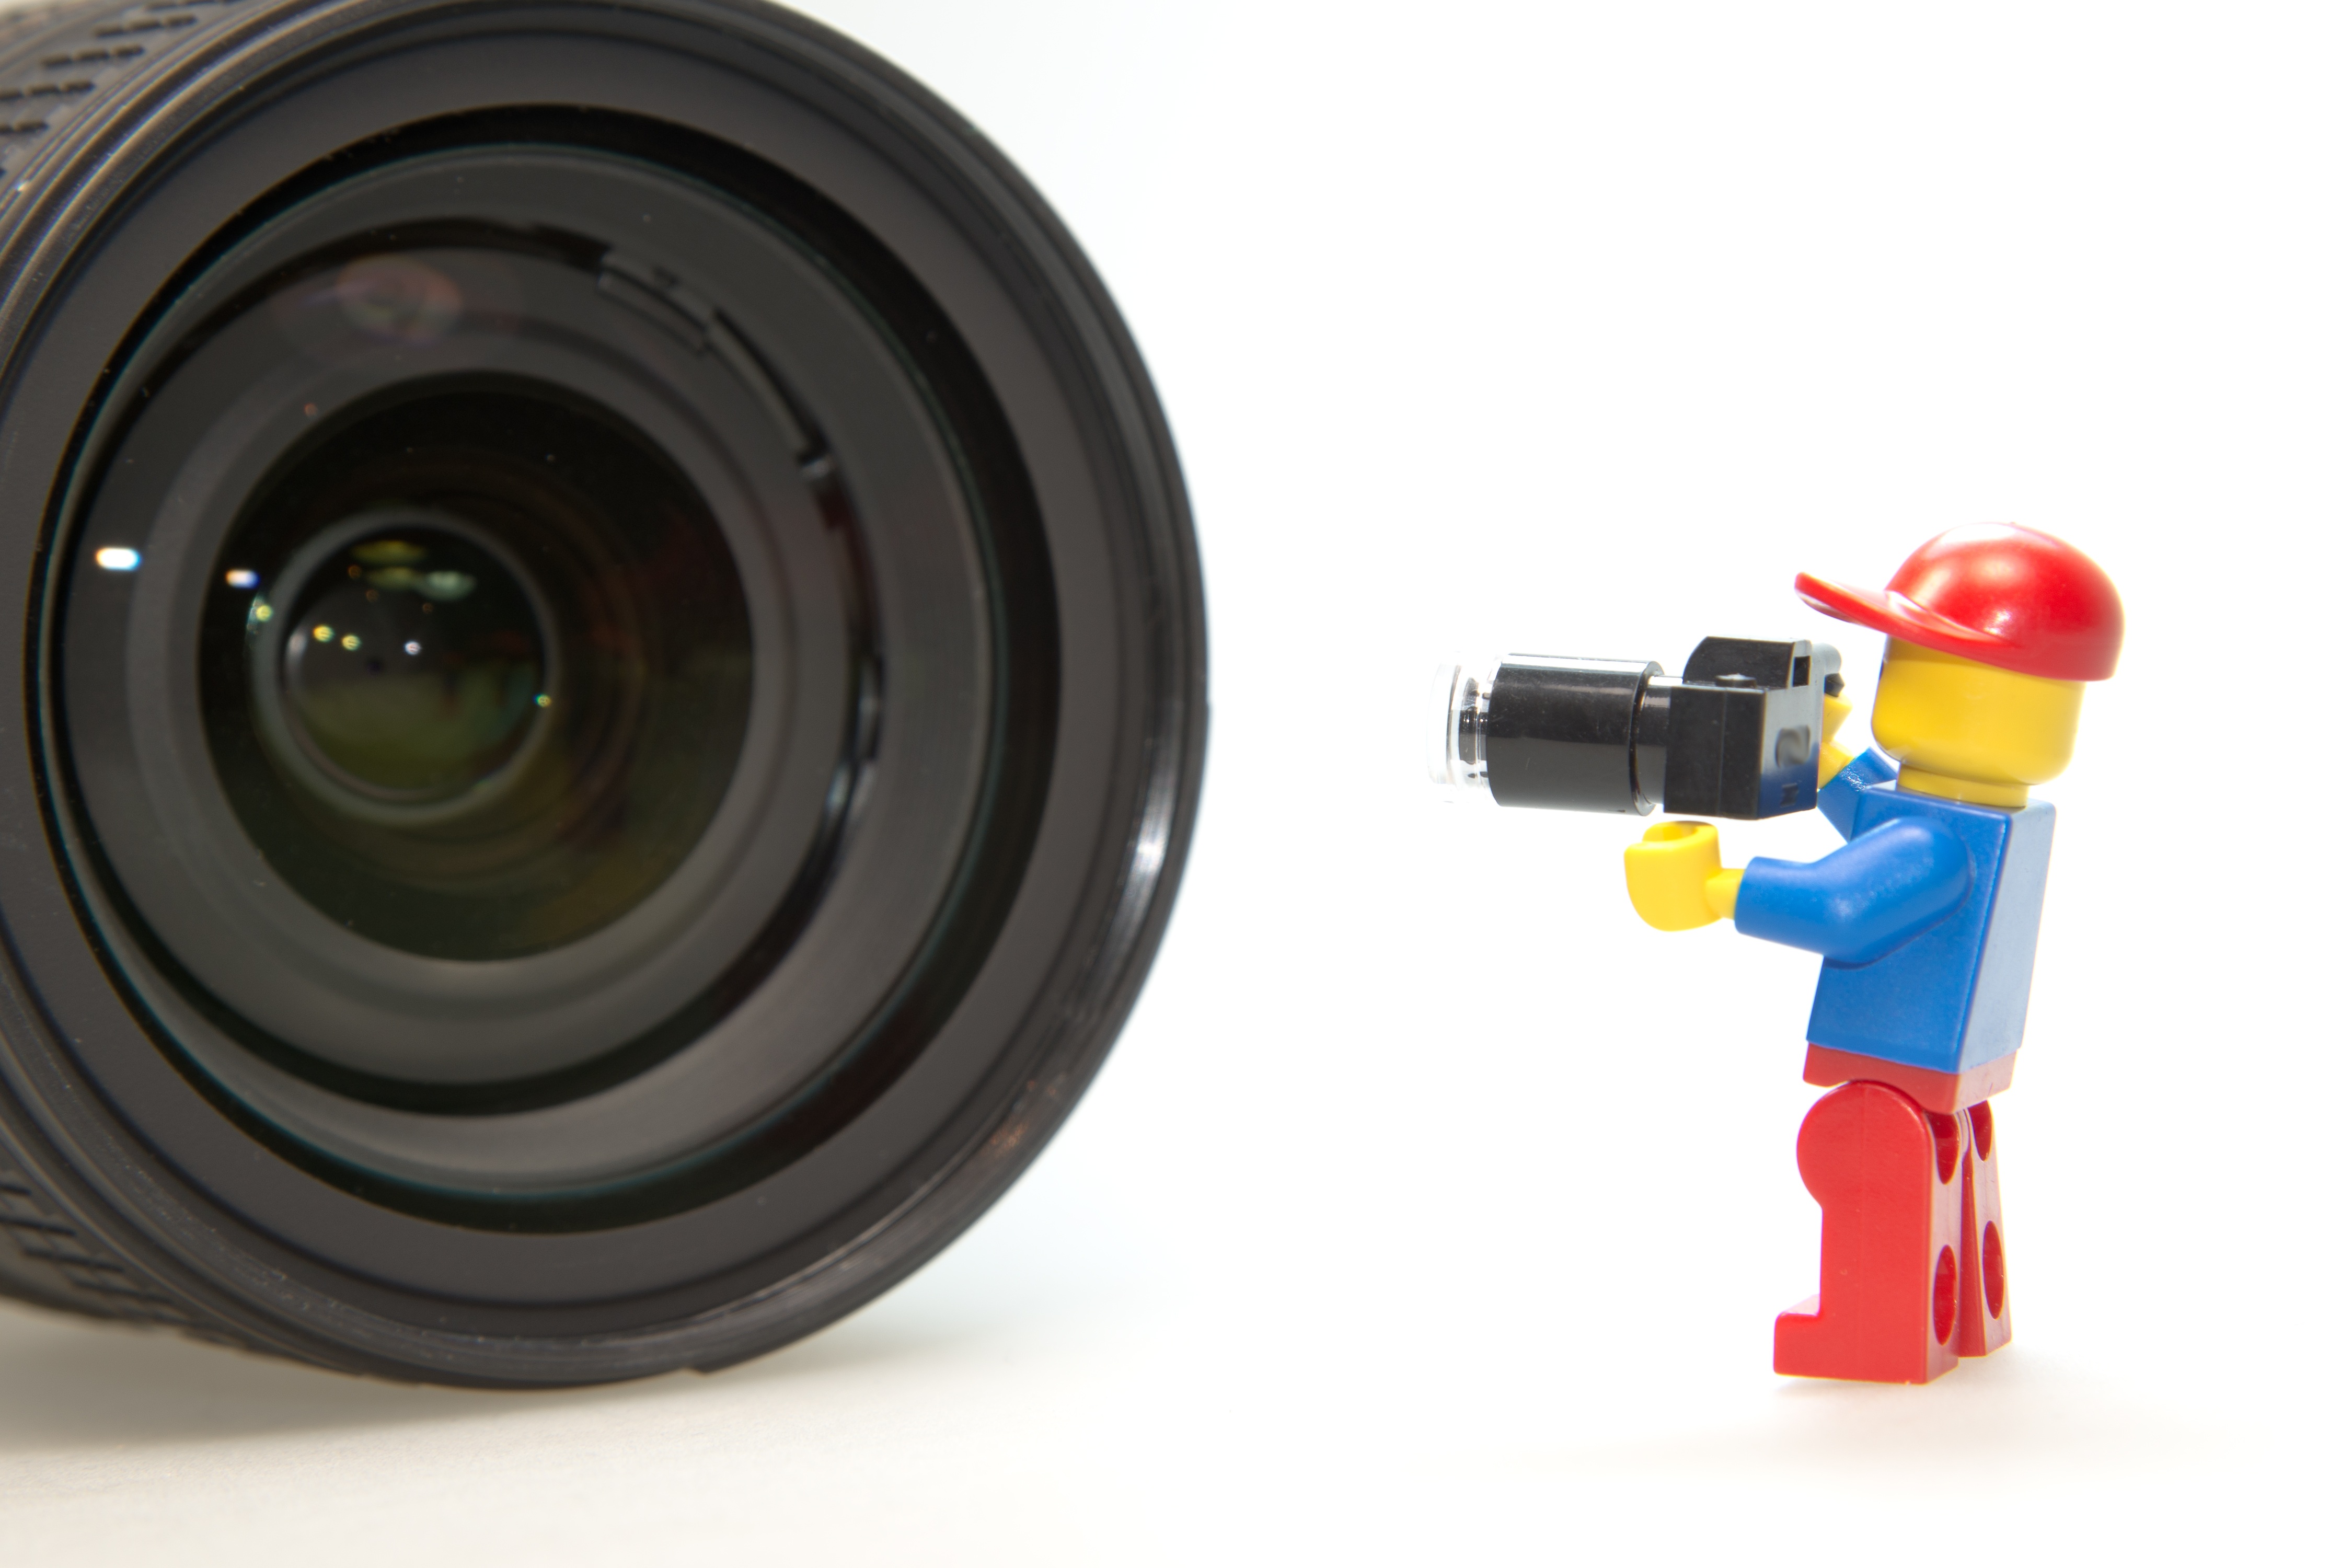
technology, white, photography, photographer, wheel, glass, photo, slr, reflection, lens, macro, studio, object, close, toy, product, exposure, recording, bright, accessories, photograph, zoom, lego, detail, camera lens, aperture, closure, reportage, mirroring, males, macro photography, photo studio, reflexes, zoom lens, telephoto lens, cut out, photo accessories, macro lens, legomaennchen, cameras optics